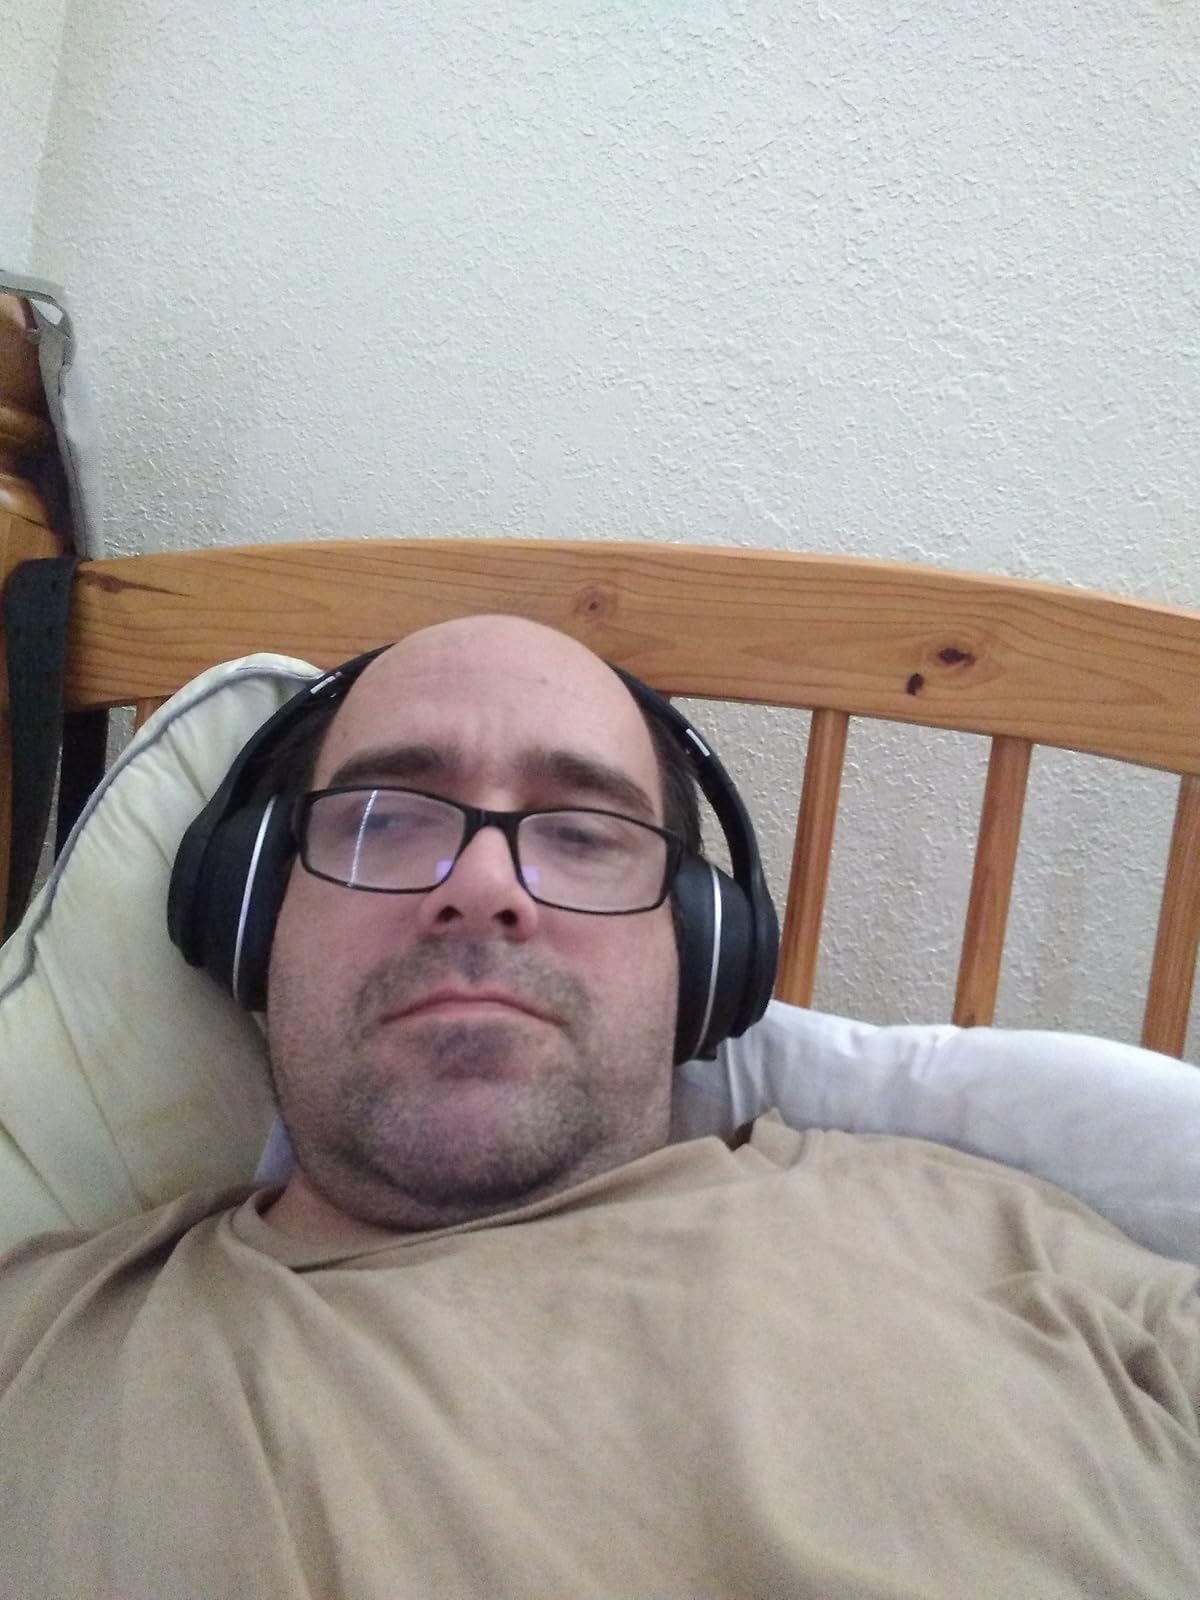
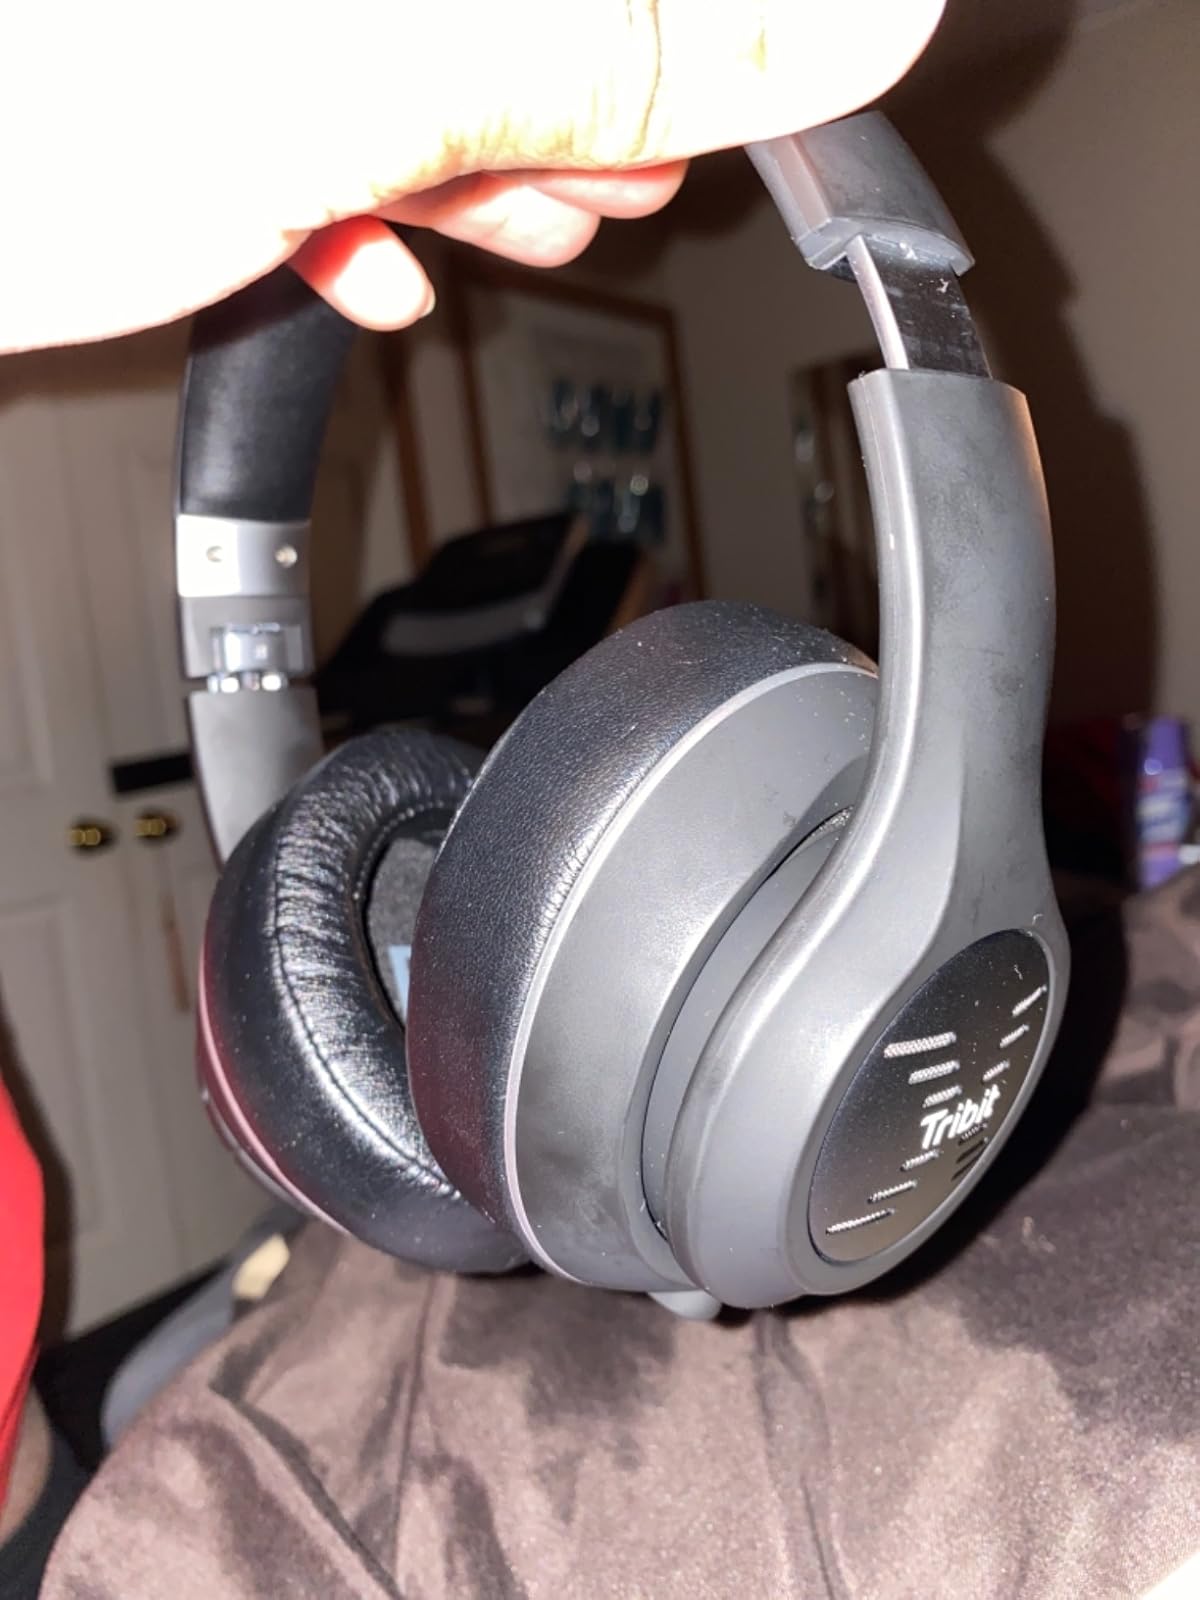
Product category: headphones
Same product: yes